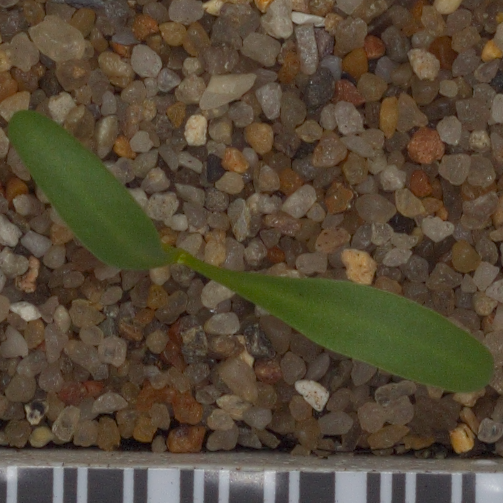
Label: sugar_beet